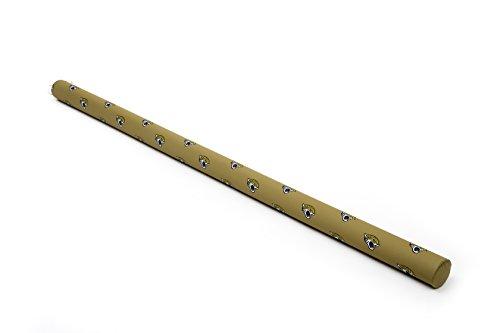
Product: Btswim NFL Pool Noodles (Pack of 3)
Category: Toys & Games | Sports & Outdoor Play | Pools & Water Toys | Pool Toys | Swim Noodles
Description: Great Condition.
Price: $13.18